Ebbetts Pass

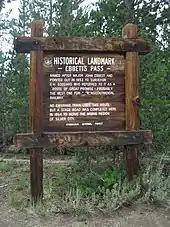
Historical marker at Ebbetts Pass

Today, Ebbetts Pass is one of the least traveled passes in the Sierra Nevada. A 23-mile stretch between Lake Alpine and Centerville Flat is less than two lanes, and lacks a dividing line between them. It has very steep sections with hairpin corners. The eastern slope is particularly difficult, as many of the hairpin corners are blind, and steepen suddenly at the apex, making it necessary to shift to first gear in most vehicles. It is rarely used by commercial traffic and is not recommended for vehicles towing long trailers. Furthermore, the pass closes during the winter months, often from November through as late as May.